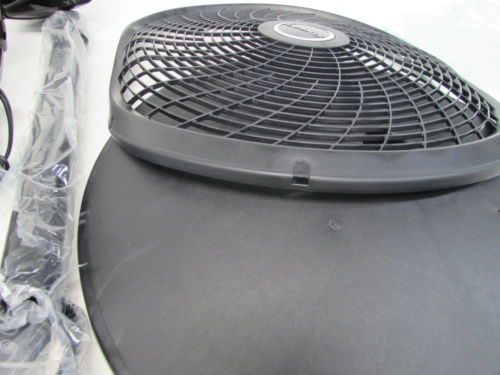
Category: fan